Neo Bomberman

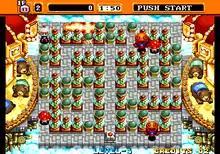
Gameplay screenshot of the first stage from the first world

"Neo Bomberman" is an action-maze game that plays similarly like other games in the "Bomberman" franchise. In this, players take control of the titular characters with the main objective of destroying all of the monsters filling the playfield by placing bombs. Beating all the monsters will open a level's gate and lead players to the next area.